Princess Elisabeth of Hesse and by Rhine (1895–1903)

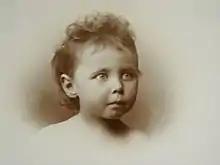
"Photo of Princess Elisabeth of Hesse and by Rhine as toddler, taken in 1896."

Elisabeth's parents, nicknamed ‘Ernie’ and ‘Ducky’, were first cousins who married at the instigation of their common grandmother, Queen Victoria. The marriage was an unhappy one from the start. Princess Victoria Melita was eighteen at the time of Elisabeth’s birth. She was fond of Elisabeth, but found it hard to compete with Ernst’s devotion to their daughter. Ernst was convinced even before Elisabeth could speak that he alone could understand her. At the age of six months, she was scheduled to move to a new nursery and her father "consulted her" on her color preferences. He claimed that she made "happy little squeals" when he showed her a particular shade of lilac material. Ernst then decorated her nursery in shades of lilac. He later had a playhouse built for his daughter that stood in its own garden. Adults were forbidden to enter "much to the frustration of royal nurses and tutors, who could be seen pacing up and down impatiently outside as they waited for their high-spirited young charges to stop their games and emerge."